Angevin kings of England

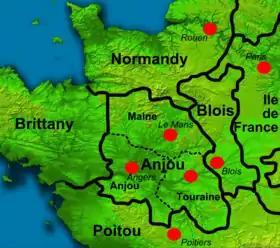
Northern France around the County of Anjou; red circles mark regional urban centres

The adjective Angevin is especially used in English history to refer to the kings who were also counts of Anjoubeginning with Henry IIdescended from Geoffrey and Matilda; their characteristics, descendants and the period of history which they covered from the mid-twelfth to early-thirteenth centuries. In addition, it is also used pertaining to Anjou, or any sovereign, government derived from this. As a noun, it is used for any native of Anjou or Angevin ruler. As such, Angevin is also used for other counts and dukes of Anjou; including the three kings' ancestors, their cousins who held the crown of Jerusalem and unrelated later members of the French royal family who were granted the titles to form different dynasties amongst which were the Capetian House of Anjou and the Valois House of Anjou.